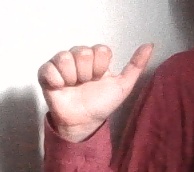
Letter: dhad